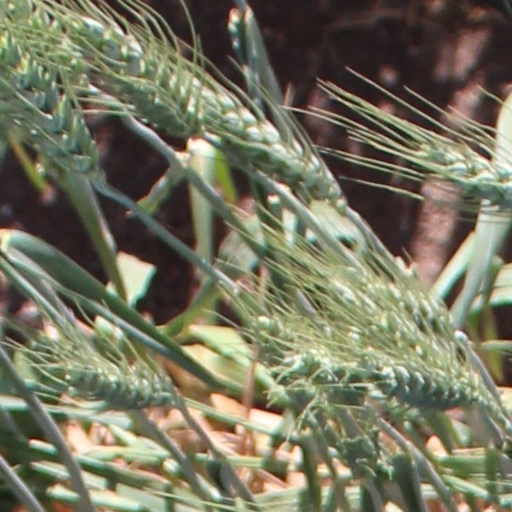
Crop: wheat